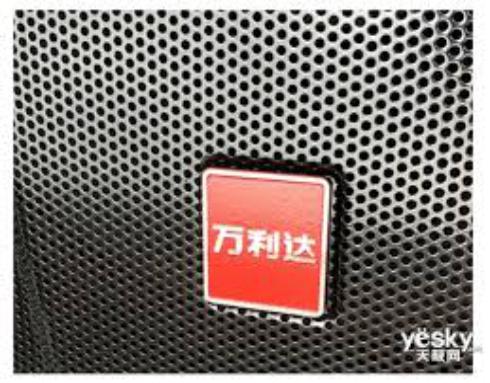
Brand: malata-2
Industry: Electronic